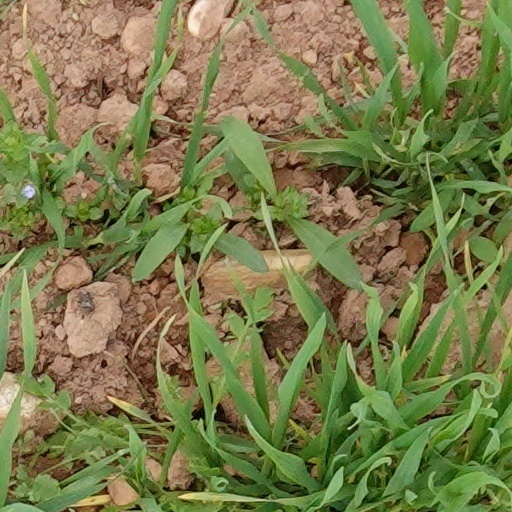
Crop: wheat